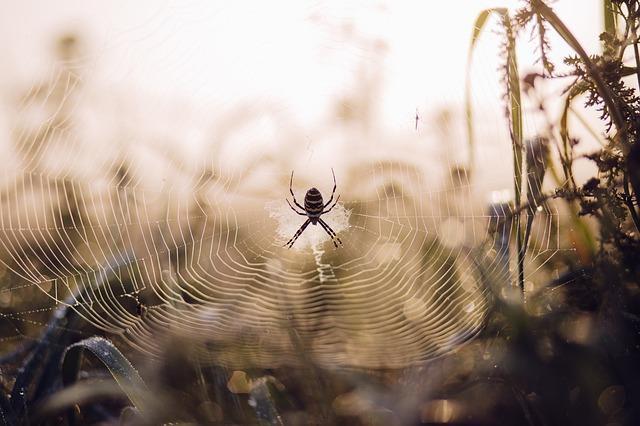
spider